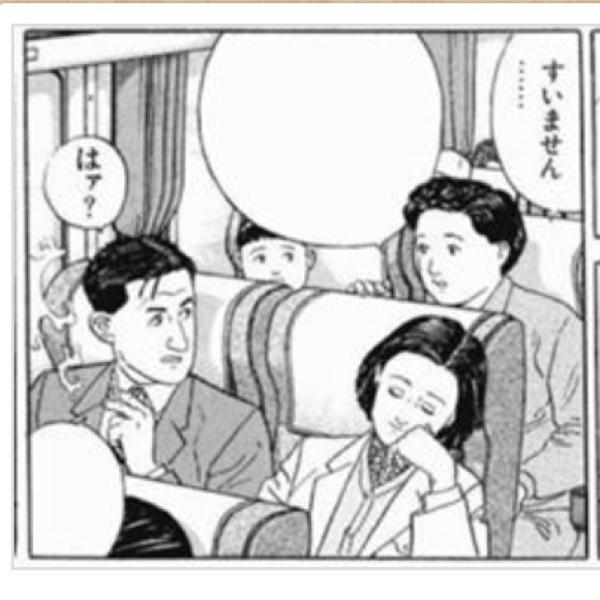
回答: 席を後ろに下げていいですか?